Veena Verma (politician)

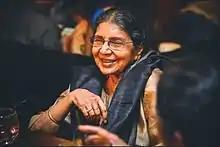
Verma in 2016

Veena Verma (1 September 1941 – 6 February 2024) was an Indian politician who was a member of parliament from Madhya Pradesh as an Indian National Congress candidate. She was elected to the Rajya Sabha for three consecutive six-year terms, from 1986 to 2000. She served as the Deputy Chairman of "Committee of Parliament on Official Language" and also as the Vice-president of All India Mahila Congress and the Indian Council of World Affairs.